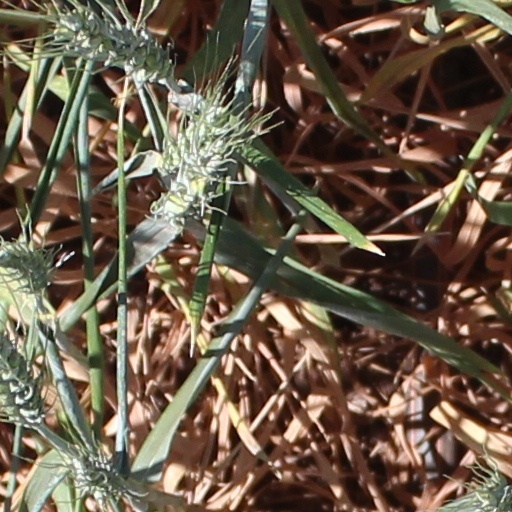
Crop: wheat